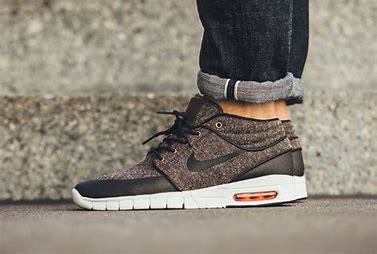
Brand: Nike
Model: SB Stefan Janoski Max